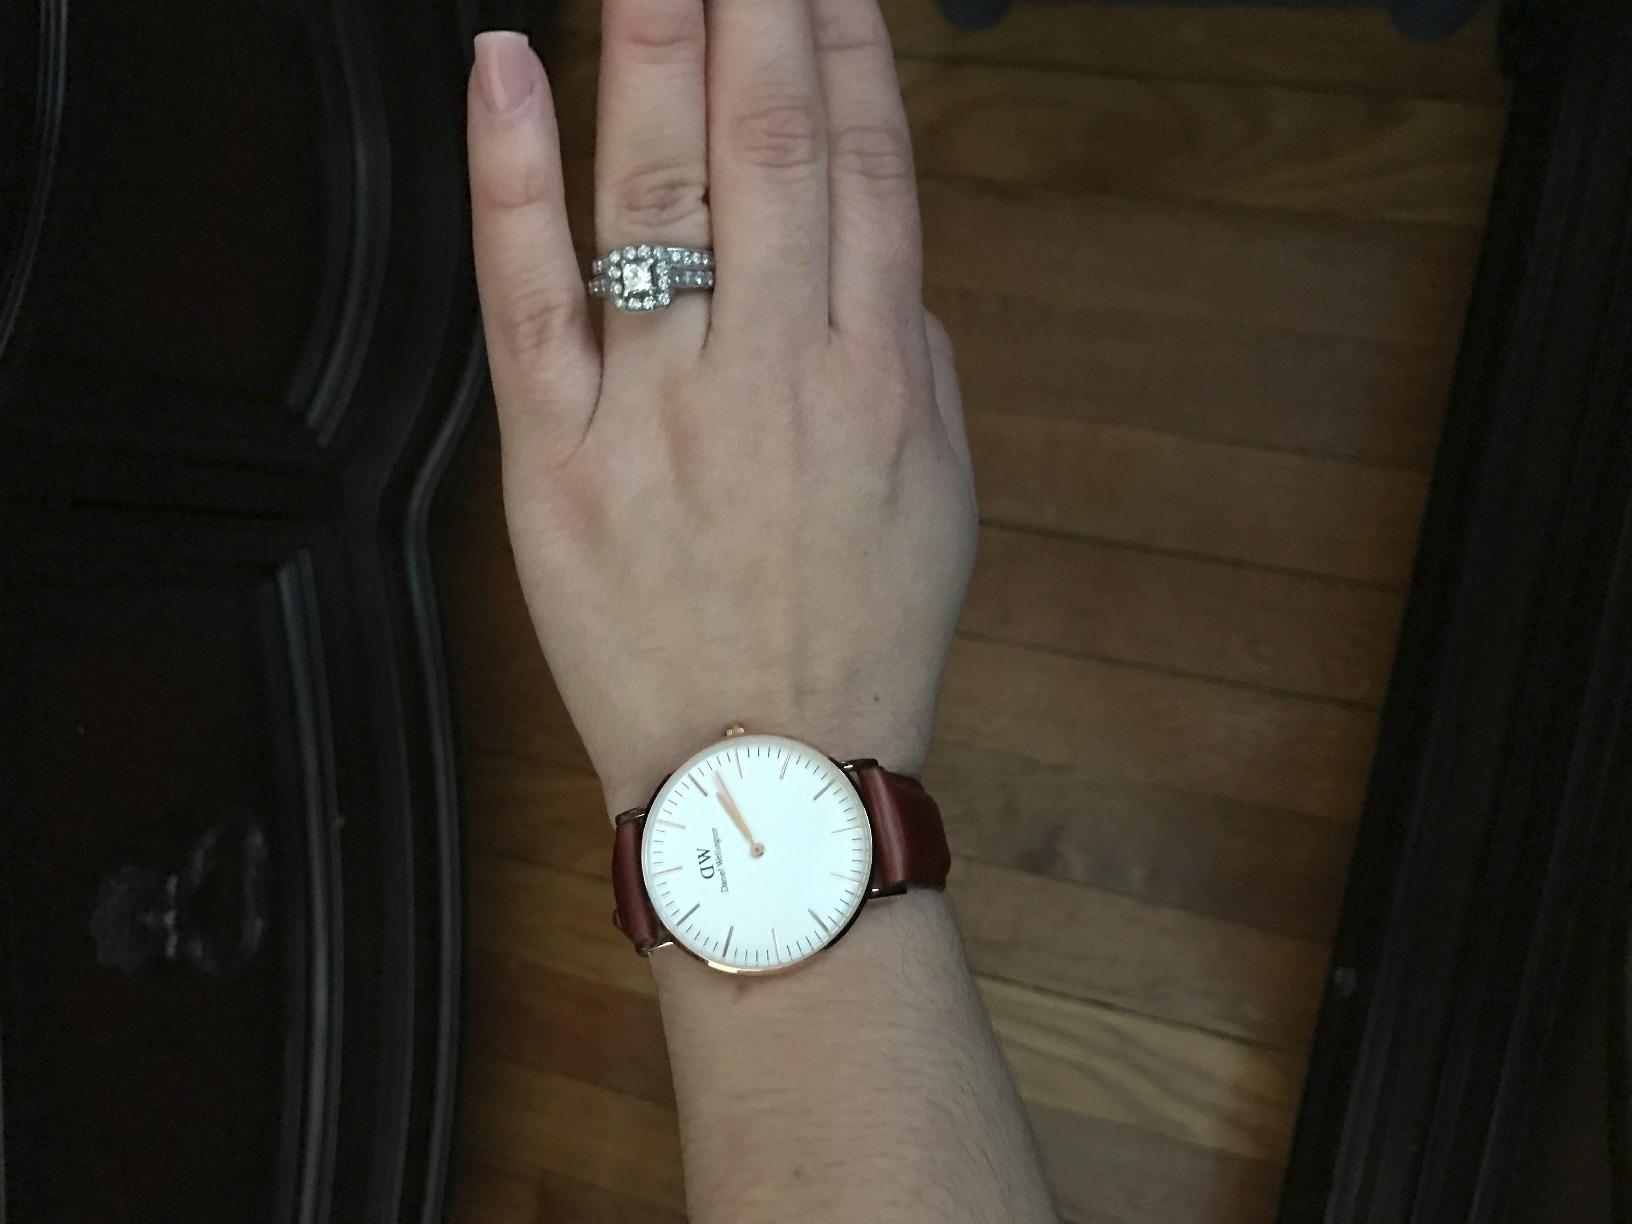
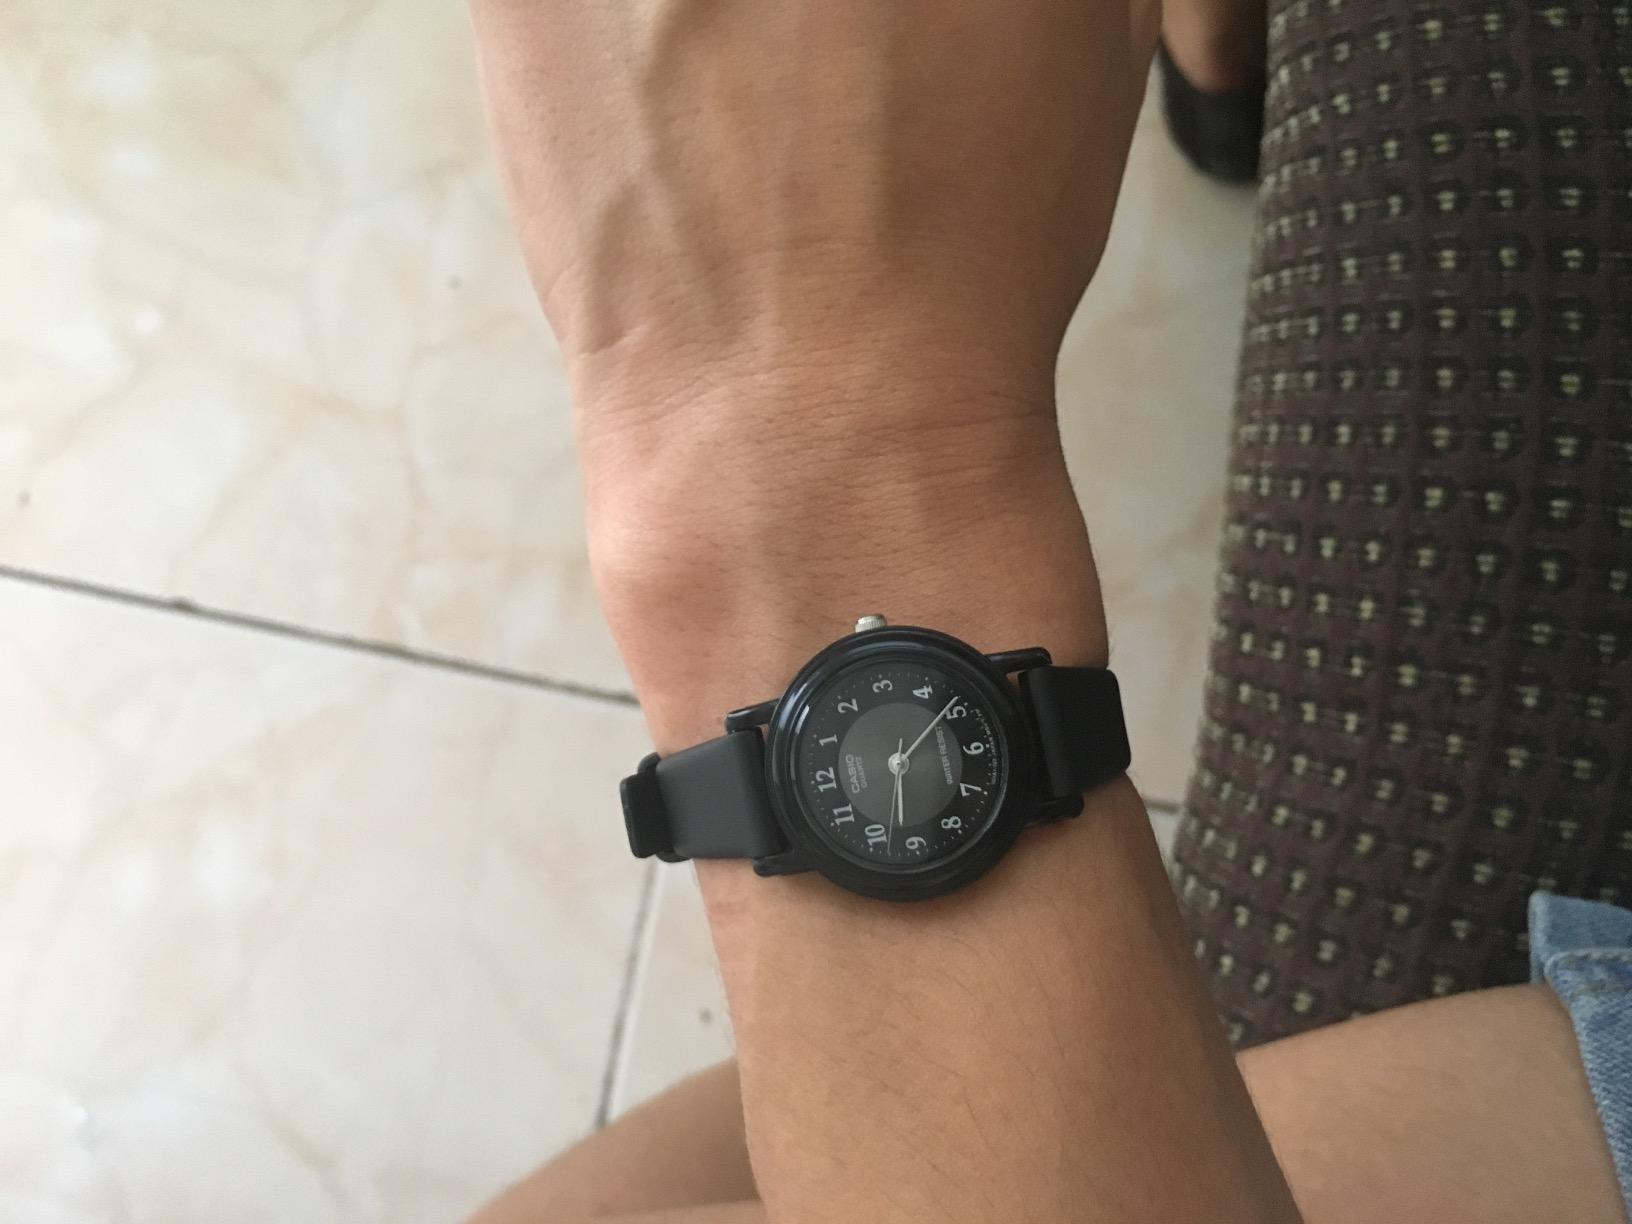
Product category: accessories_watch
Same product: no